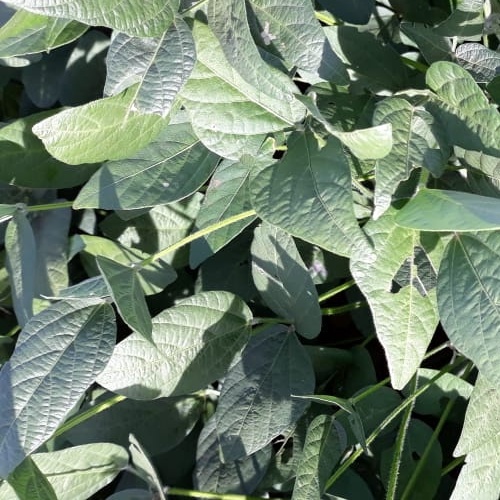
Label: Caterpillar